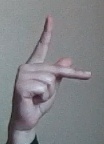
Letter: dha